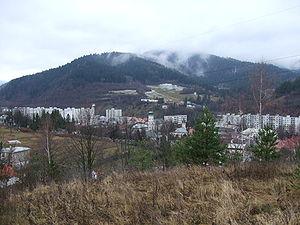
Krompachy est une ville de la région de Košice, en Slovaquie, dans l'ancien comitat hongrois de Spiš. Sa population est de 8 809 habitants.